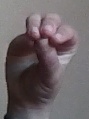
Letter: ha